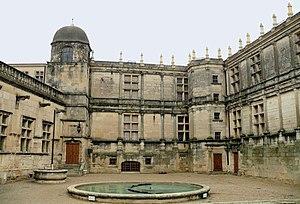
Château de Grignan - Cour du puits
Le château de Grignan est un château du XIIᵉ siècle construit sur un piton rocheux dominant Grignan en Drôme provençale, transformé en forteresse au XIIIᵉ siècle par la famille d'Adhémar.